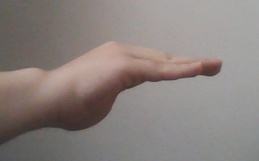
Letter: haa